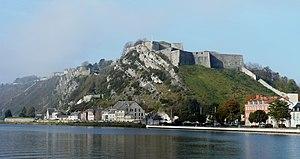
Givet - Fort de Charlemont vu de Givet
Les fortifications de Givet sont des fortifications situées à Givet, en France.
Le parc naturel régional des Ardennes ou PNR Ardennes est un parc naturel régional créé le 21 décembre 2011, dont l'emprise occupe environ 116 000 hectares du département des Ardennes.
Le département français des Ardennes est l’un des quatre-vingt-trois départements créés le 26 février 1790. C’est un département à la frontière de la Belgique, constitué de façon un peu artificielle sur la base d’un territoire rattaché, sous l’Ancien Régime, à de multiples structures féodales et administratives. C’est aussi un territoire caractérisé par une diversité économique, géographique, géologique et linguistique.